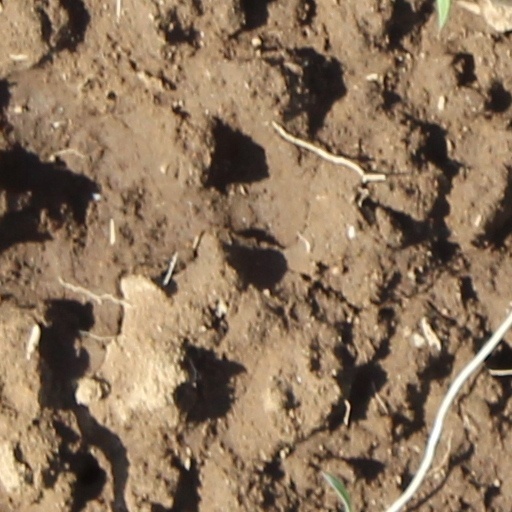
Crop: wheat